Paleontology in Oregon

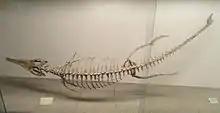
A crocodile in the genus "Metriorhynchus"

The breakup of the Pangaean supercontinent during the transition to the Jurassic period created a subduction zone in Oregon's ancient seaway, burying older rock formations and giving way to new volcanic island chains. Oregon's Jurassic invertebrates, such as the reef-building clam "Lithiolus problematicus" and the mussel-like "Buchia piochii," indicate shallow sea environments similar to those of the state's late Triassic. Among Oregon's Jurassic-aged vertebrate fossils are the remains of marine crocodiles known as "Zoneait." These crocodiles likely shared Oregon's Jurassic seaways with ichthyosaurs. Plant fossils from Oregon's Jurassic period show that the terrestrial environment became warmer and wetter, creating swampy conditions. These fossils, from the Coon Hollow Formation and others of similar age, include ferns, quillworts, cycads, and conifers.